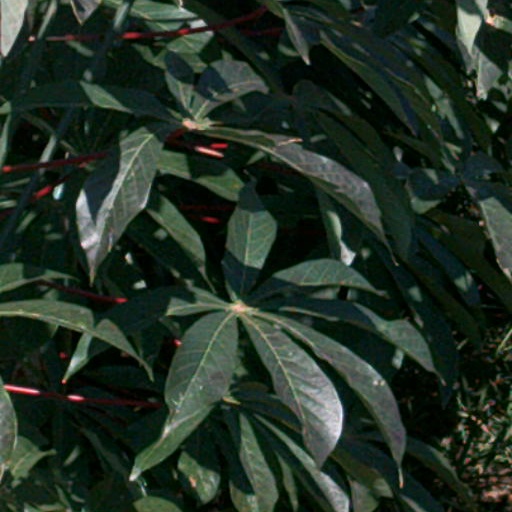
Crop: cassava